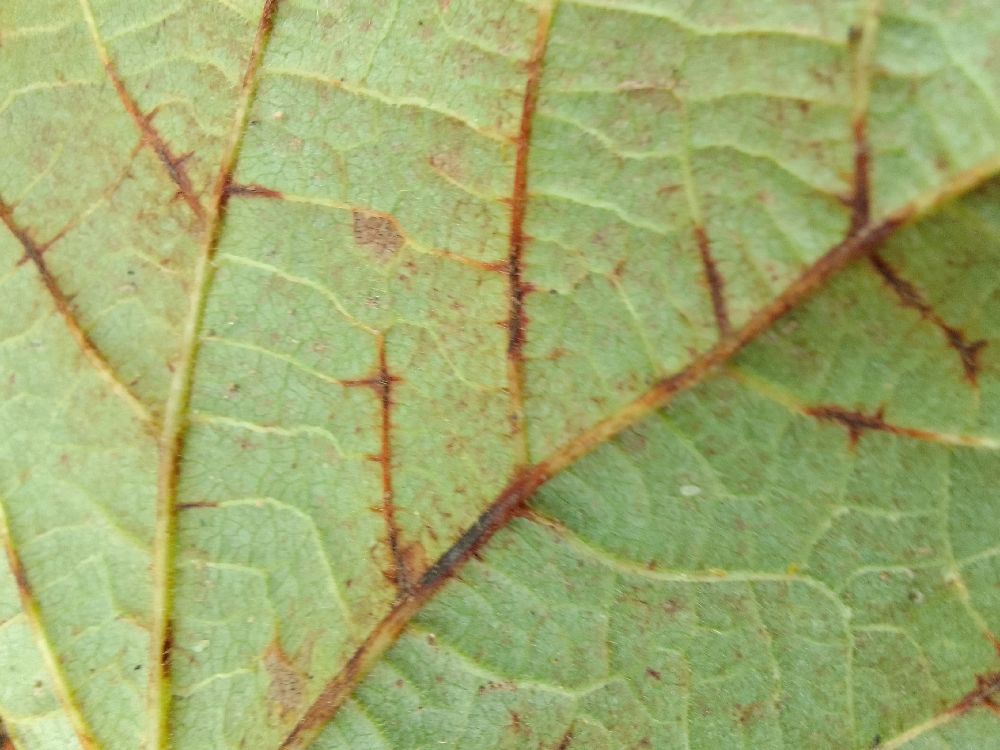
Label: anthracnose